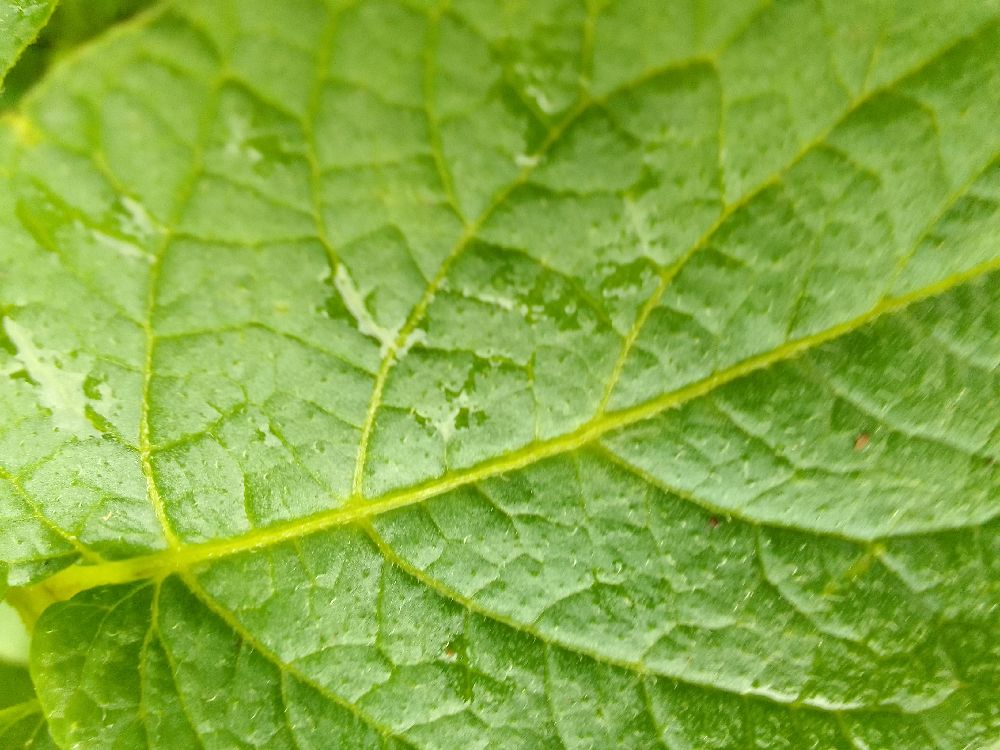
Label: Healthy